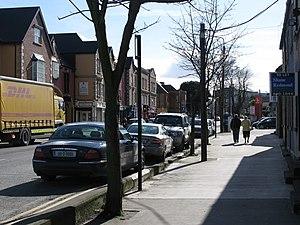
Swords est une ville du comté de Fingal en Irlande.